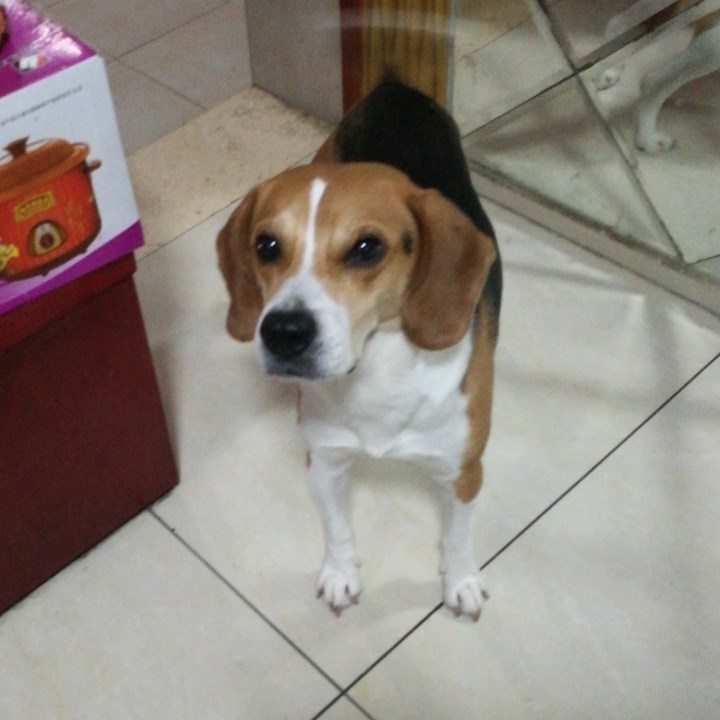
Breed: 276-n000113-beagle